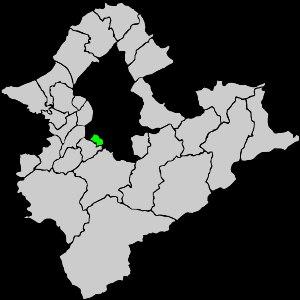
Yonghe est un district de la ville de Nouveau Taipei, à Taïwan.